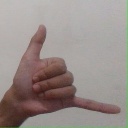
अक्षर: द